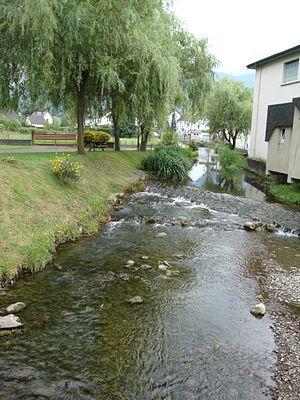
Arette est une commune française, située dans le département des Pyrénées-Atlantiques en région Nouvelle-Aquitaine.